COVID-19 protests in the Netherlands

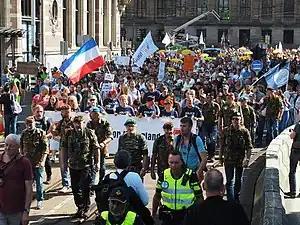
Protesters in Amsterdam on 5 September 2021

Protests against COVID-19 in the Netherlands were a series of protests and riots in the Netherlands against the government COVID-19 prevention measures, which were in force between 27 January 2020 and 20 May 2022, with travel restrictions lifted on 17 September 2022. The protests came to a head with the 2021 Dutch curfew riots in response to a nationwide night-time curfew between 23 January and 28 April 2021. Since the end of the COVID-19 pandemic in the Netherlands, a number of anti-lockdown protest groups and individual protesters have shifted their attention to the ongoing, largely concurrent Dutch farmers' protests against government legislation to limit agricultural pollution by downsizing livestock production.